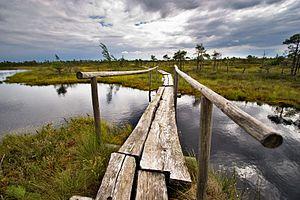
Le parc national de Ķemeri est un parc national situé en Lettonie. Il est notamment connu pour ses forêts et tourbières.